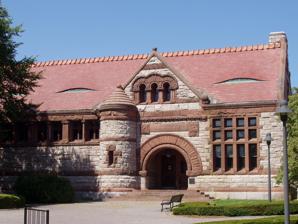
Building: Thomas Crane Public Library
Country: United States of America
Year built: 1882
United States historic place Thomas Crane Public Library U.S. National Register of Historic Places U.S. National Historic Landmark The original building (1882), front view, architect H. H. Richardson Show map of Massachusetts Show map of the United States Location Quincy, Massachusetts Coordinates 42°15′6″N 71°0′4″W / 42.25167°N 71.00111°W / 42.25167; -71.00111 Built 1881 Architect Henry Hobson Richardson Architectural style Richardsonian Romanesque NRHP reference No. 72000143 Significant dates Added to NRHP October 18, 1972 Designated NHL December 23, 1987 United States historic place Wollaston Branch, Thomas Crane Public Library U.S. National Register of Historic Places The Wollaston Branch Location 41 Beale St., Quincy, Massachusetts Coordinates 42°16′0.44″N 71°1′4.48″W / 42.2667889°N 71.0179111°W / 42.2667889; -71.0179111 Area 0.2 acres (0.081 ha) Built 1922 Architect William Chapman Architectural style Classical Revival MPS Quincy MRA NRHP reference No. 89001316 Added to NRHP September 20, 1989 The Thomas Crane Public Library ( TCPL ) is a city library in Quincy, Massachusetts . It is noted for its architecture. It was funded by the Crane family as a memorial to Thomas Crane , a wealthy stone contractor who got his start in the Quincy quarries. The Thomas Crane Library has the second largest municipal collection in Massachusetts after the Boston Public Library . Architecture The Thomas Crane Public Library was built in four stages: the original building (1882) by architect Henry Hobson Richardson ; an additional ell with stack space and stained glass (1908) by William Martin Aiken in Richardson's style; a major expansion (1939) by architects Paul A. and Carroll Coletti, with stone carvings by sculptor Joseph Coletti of Quincy; and a recent addition (2001) by Boston architects Childs, Bertman, and Tseckares, which doubled the size of the library. H. H. Richardson considered this library among his most successful civic buildings, and Harper's Weekly called it "the best village library in the United States". The library was ranked 43rd in a national poll conducted in 2007 by the American Institute of Architects of the favorite buildings in the nation. In addition to its architecture, the original building contains a 30 × 10 inch stained-glass window by noted American artist John LaFarge in memory of Thomas Crane, entitled the Old Philosopher. To the left of the elaborate carved fireplace is a second LaFarge window, "Angel at the Tomb", given in memory of Crane's son Benjamin Franklin Crane. The library's grounds were designed by landscaper Frederick Law Olmsted . The main library was designated a National Historic Landmark in 1987, recognizing it as one of Richardson's finest library buildings. Branches By 1910 there were two "reading rooms," one in the Atlantic neighborhood on Atlantic Street and one in West Quincy.  By the 1920s the system had expanded to nine branches in all, adding ones near the Parker Elementary School and the Furnace Brook Parkway, and ones in the Squantum, South Quincy, Wollaston and Quincy Point neighborhoods. Municipal budget cutbacks in 1981 slashed the number to just three besides the main building: the Wollaston branch (1922), which is listed separately on the National Register of Historic Places , the North Quincy branch (1963) on Hancock Street near North Quincy High School , and the Adams Shore branch (1970) on Sea Street in Hough's Neck . Community The library often hosts concerts, lectures and art exhibitions. There are also private rooms available for use free of charge to the public or to small community organizations. Also, the library hosts Quincy's local public-access television cable TV channel, QATV. See also List of National Historic Landmarks in Massachusetts National Register of Historic Places listings in Quincy, Massachusetts References